Karlskoga

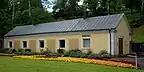
Karlskoga Art Gallery

Karlskoga is a locality and the seat of Karlskoga Municipality, Sweden. It is located within Örebro County, 45 km (28 mi) west of Örebro, and 10 km (6 mi) north of Degerfors. With a 2020 population of 27,386 distributed over 10.55 square miles (27.33 km), Karlskoga is the second-largest city in both Örebro County and the historical province of Värmland.